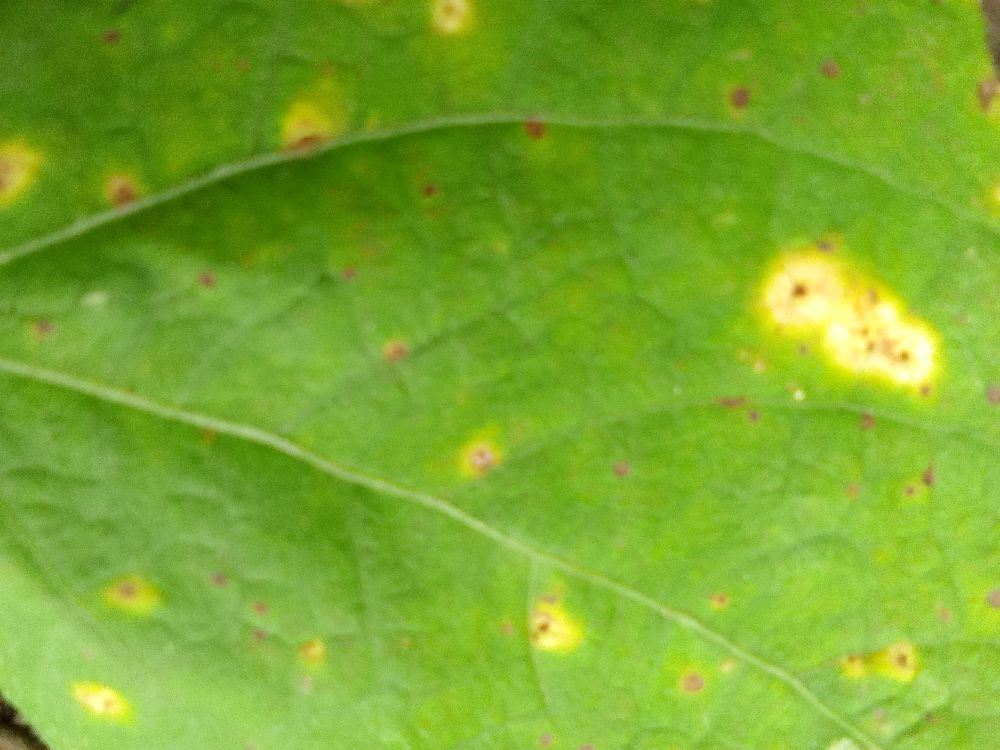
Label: rust